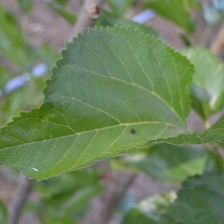
Variety: ChiangMaiBuriram60